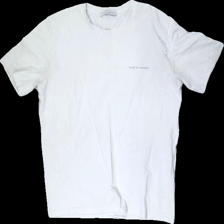
View: front
Type: T-shirt
Category: Men
Brand: Tiger Of Sweden
Colors: White
Material: 100% cotton
Pattern: Logo print
Cut: Regular
Season: All
Stains: Major
Smell: Minor
Price range: 50-100
Recommended usage: Recycle